Juana Azurduy de Padilla

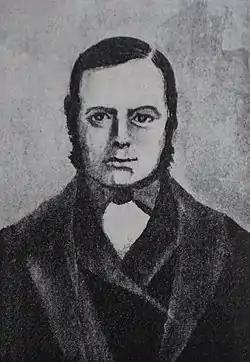
Manuel Ascensio Padilla, husband of Juana Azurduy.

In her early teens, the death of their father left the Azurduy sisters orphans. They became wards of their aunt Petrona Azurduy and her husband Francisco Días Vayo, who administered the properties left by Don Matías to the girls upon their adulthood. Doña Petrona found Juana's unconventional behavior both undesirable and difficult to control. A tutor was hired to provide her both academic and social instruction, but failed to tame Juana's frequent rebellious outbursts. When Juana rebelled against her aunt's control, she was sent away to the prestigious Convento de Santa Teresa de Chuquisaca to become a nun. During her time there, classmates remember Azurduy idolizing the warrior Saint Joan of Arc and declaring her aspirations for the battlefield. Due to her rebellious temperament and clashes with the Sisters, Azurduy was expelled from the convent at the age of 17.